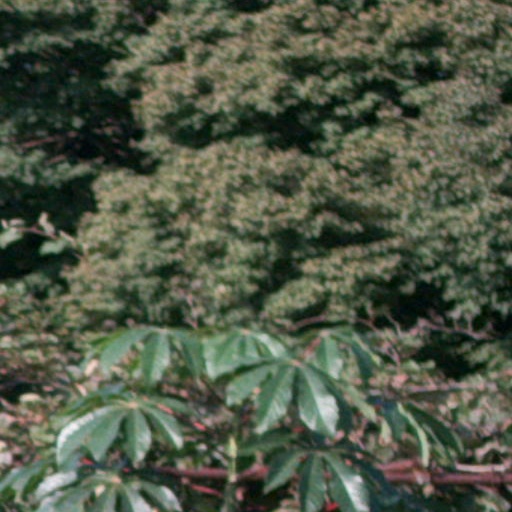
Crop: cassava